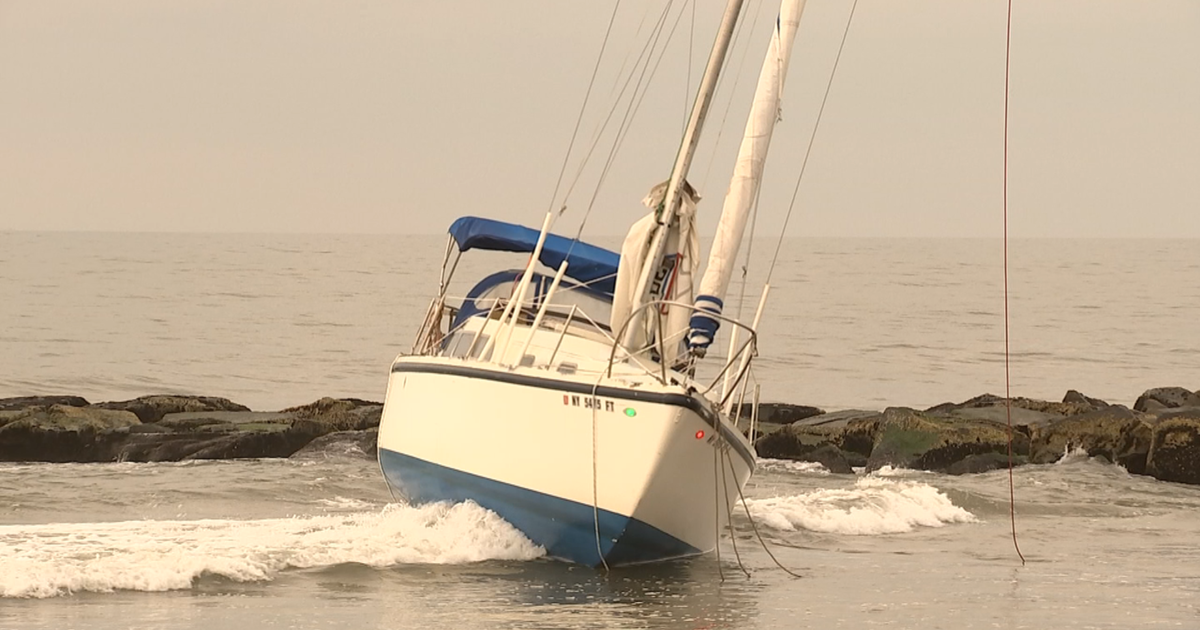
Vehicle type: Ships